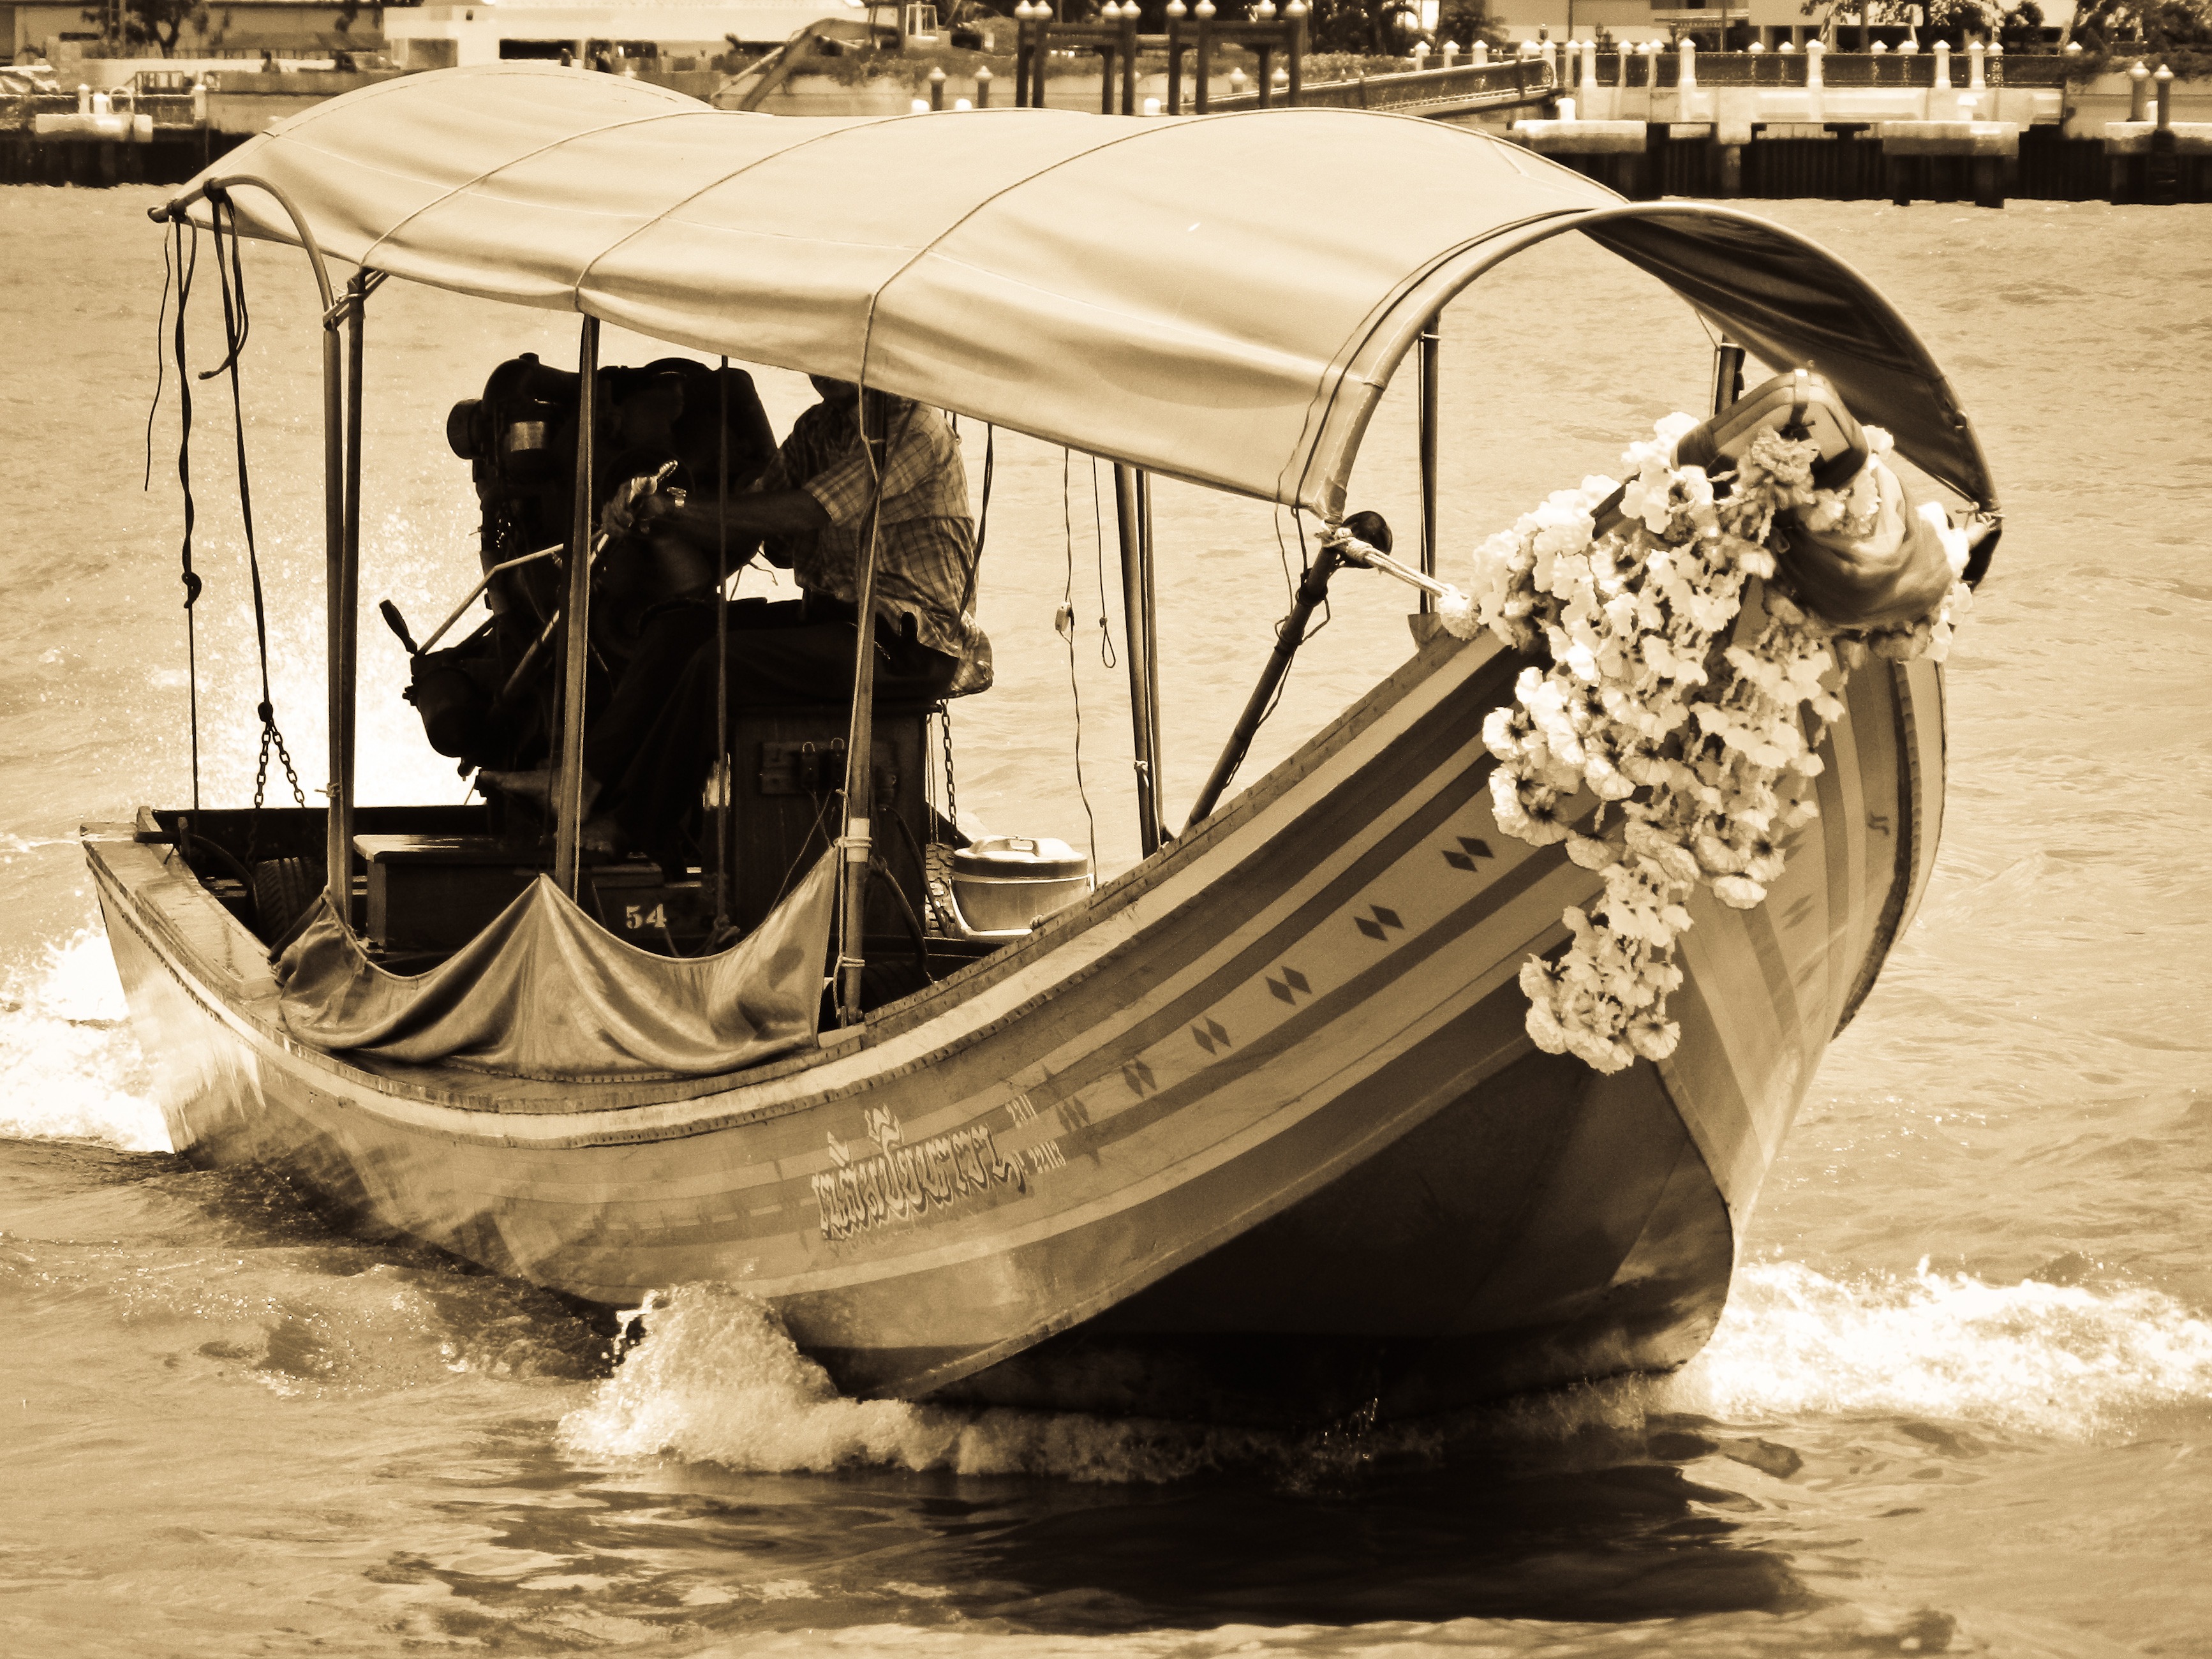
boat, river, ship, vehicle, thailand, cruise, gondola, bangkok, watercraft, barque, longship, watercraft rowing, caravel, nostalgic color